Shopware

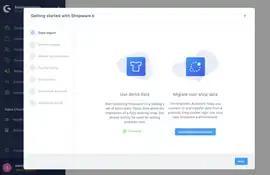
First Run Wizard in the Shopware 6.

In May 2019, a developer preview of Shopware 6 was presented at the annual "Shopware Community Day" event. Shopware 6.0 was released later that year. The release is a complete rewrite of the software, from the monolithic codebase of Shopware 5 to a modular approach, with a headless backend API separate from its frontend.